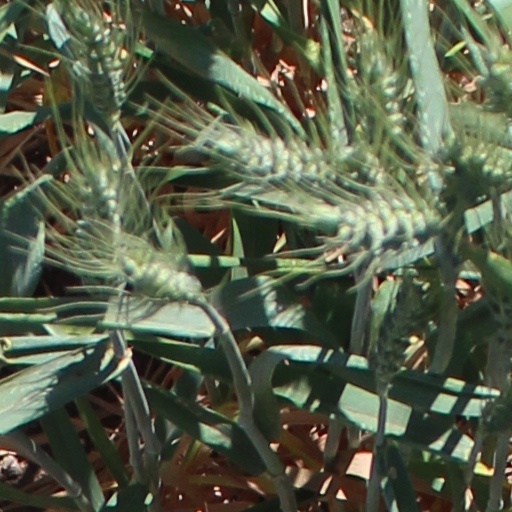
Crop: wheat